Nancy municipal archives

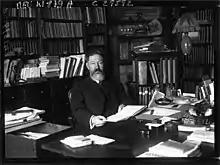
André Spire in 1927.

The building faced some challenges. A fire on had catastrophic socio-economic impacts on the 400 factory workers. For two years, production was moved to avenue de Strasbourg. A new building was approved by the city in 1900 and the factory was entirely rebuilt by the architect Félicien César the following year. A 25 meter high chimney was added, joining the others in the industrial Meurthe-canal neighbourhood at the beginning of the 20th century.